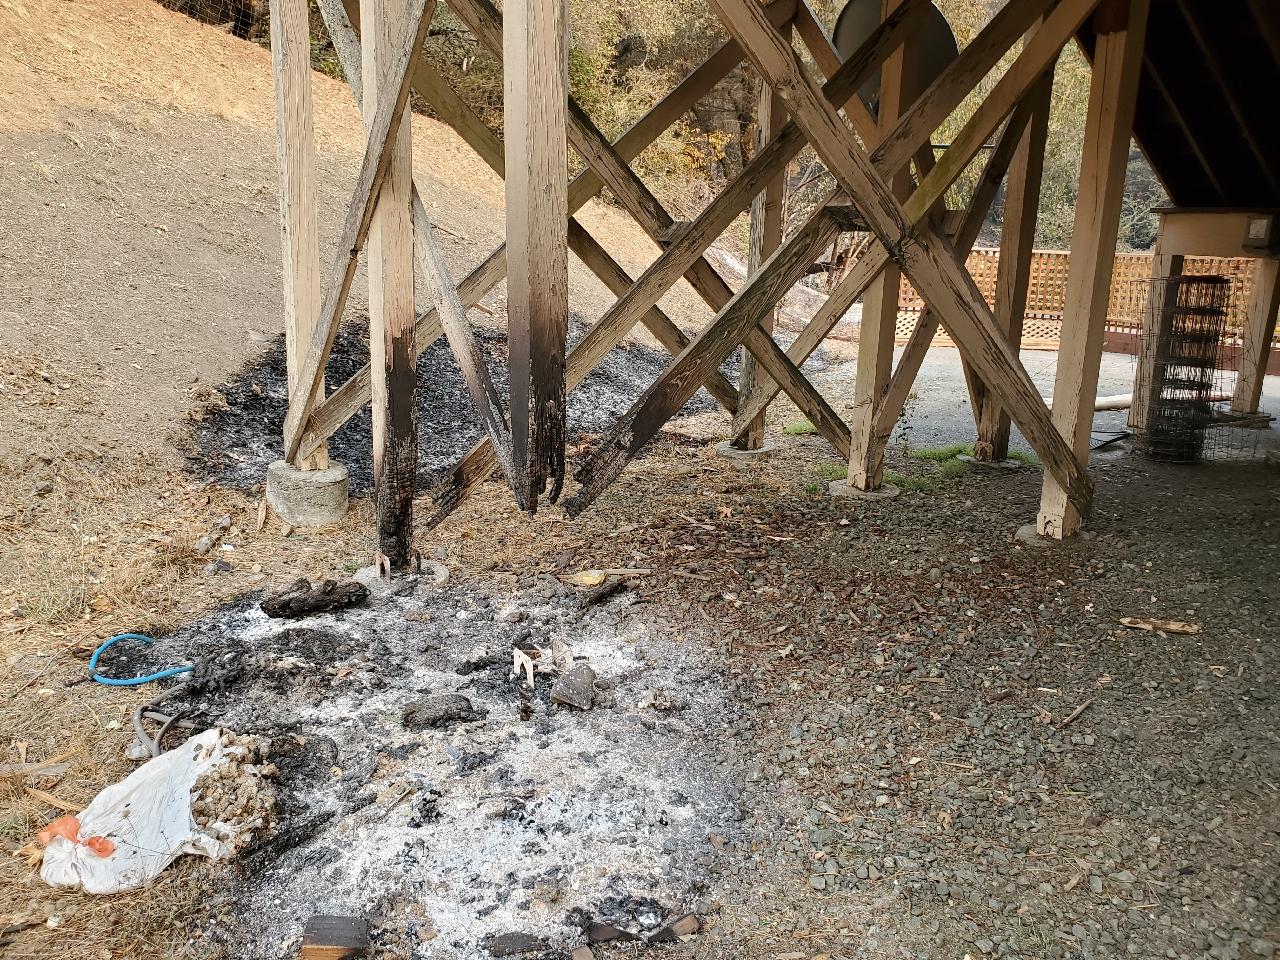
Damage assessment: affected